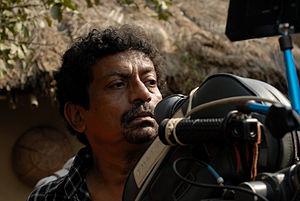
Goutam Ghose est un réalisateur indien né le 24 juillet 1950 à Faridpur.
Le National Film Award du meilleur réalisateur est l'une des catégories des National Film Awards présentées annuellement par la Direction des festivals de films, l'organisation créée par le Ministère de l'information et de la radiodiffusion en Inde. C'est l'un des nombreux prix de la catégorie des longs métrages et décerné avec le Golden Lotus.